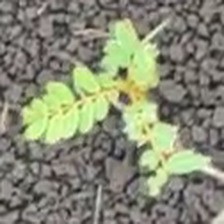
Weed species: Choti_dudhi_(Euphorbia_hirta)